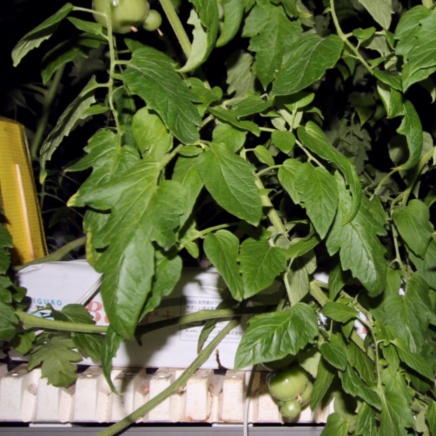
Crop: tomato